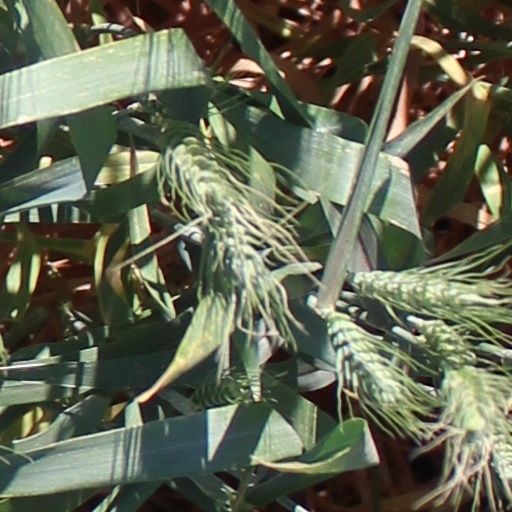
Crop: wheat